Joseph Fiennes

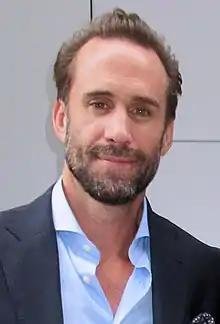
Fiennes in 2018

Joseph Alberic Twisleton-Wykeham-Fiennes (born 27 May 1970), known as Joseph Fiennes, is an English actor of film, stage, and television. Fiennes is particularly known for his versatility and period pieces. Journalist Zoe Williams observed that "he seemed to be the go-to actor for English cultural history". His numerous accolades include one Screen Actors Guild Award and nomination for a British Academy Film Award.